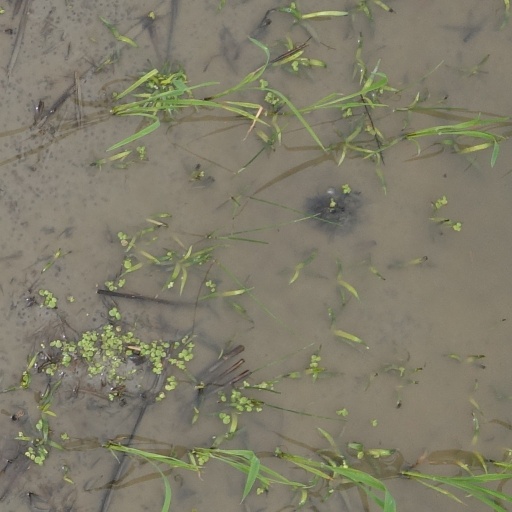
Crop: rice